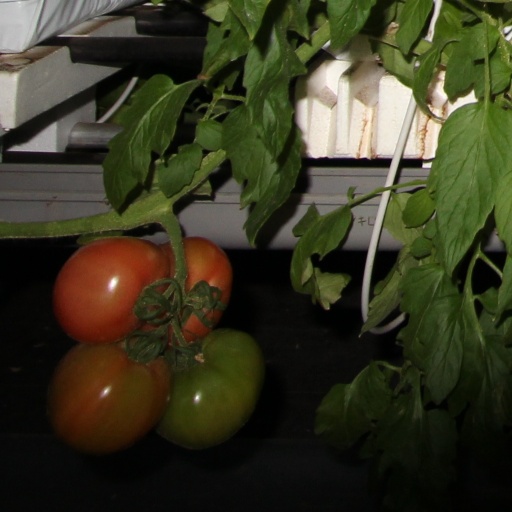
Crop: tomato